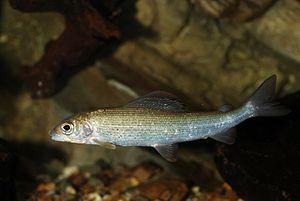
Doulaincourt-Saucourt est une commune française située dans le département de la Haute-Marne, en région Grand Est. La commune est formé en 1972 par la fusion des communes de Doulaincourt, devenue chef-lieu de la commune, et de Saucourt-sur-Rognon, devenue commune associée. En 2010, la commune de Doulaincourt-Saucourt a pris le statut de commune nouvelle, Doulaincourt et Saucourt devenant des communes déléguées.
Saint-Rambert-en-Bugey est une commune française située dans le département de l'Ain en région Auvergne-Rhône-Alpes.
L'ombre ou ombre commun est une espèce de poissons ostéichthyens d'eau douce de la famille des Salmonidae, et de la sous-famille des Thymallinae.